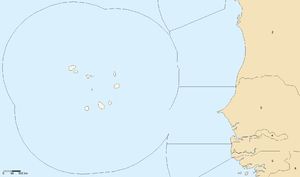
L’archipel du Cap-Vert est situé dans l’océan Atlantique, à 571 km de la côte ouest de l’Afrique. Il est composé de dix îles, dont neuf sont habitées, et de plusieurs îlots.
La frontière entre le Cap-Vert et la Gambie consiste en un petit segment maritime dans l'océan Atlantique au large de Banjul. Il n'y a pas ni traité bilatéral sur sa délimitation ni traité avec le Sénégal sur la position du tripoint.
La frontière entre le Cap-Vert et la Mauritanie consiste en un segment maritime dans l'océan Atlantique au large de Nouakchott. Cette frontière est défini par la règle d'équidistance entre les deux pays et inscrit dans un traité signé en septembre 2003
Le Traité de délimitation maritime entre le Cap-Vert et le Sénégal est un traité dans lequel les deux États ont convenu de la délimitation de leur frontière maritime.
La Marine sénégalaise est la composante navale des forces armées du Sénégal. Sa mission est d'assurer la souveraineté du Sénégal dans sa zone économique exclusive, qui s'étend sur 159 000 km² le long de 700 km de côtes.
Les Forces armées du Sénégal ont pour mission d'assurer la défense nationale et dans ce but, d'assurer en tous temps, en toutes circonstances et contre toutes les formes d’agression, la sécurité et l’intégrité du territoire du Sénégal et de sa population.
La frontière entre le Cap-Vert et le Sénégal consiste en un segment maritime dans l'océan Atlantique au large de Dakar. Cette frontière est défini par la règle d'équidistance entre les deux pays et inscrit dans un traité signé en février 2003